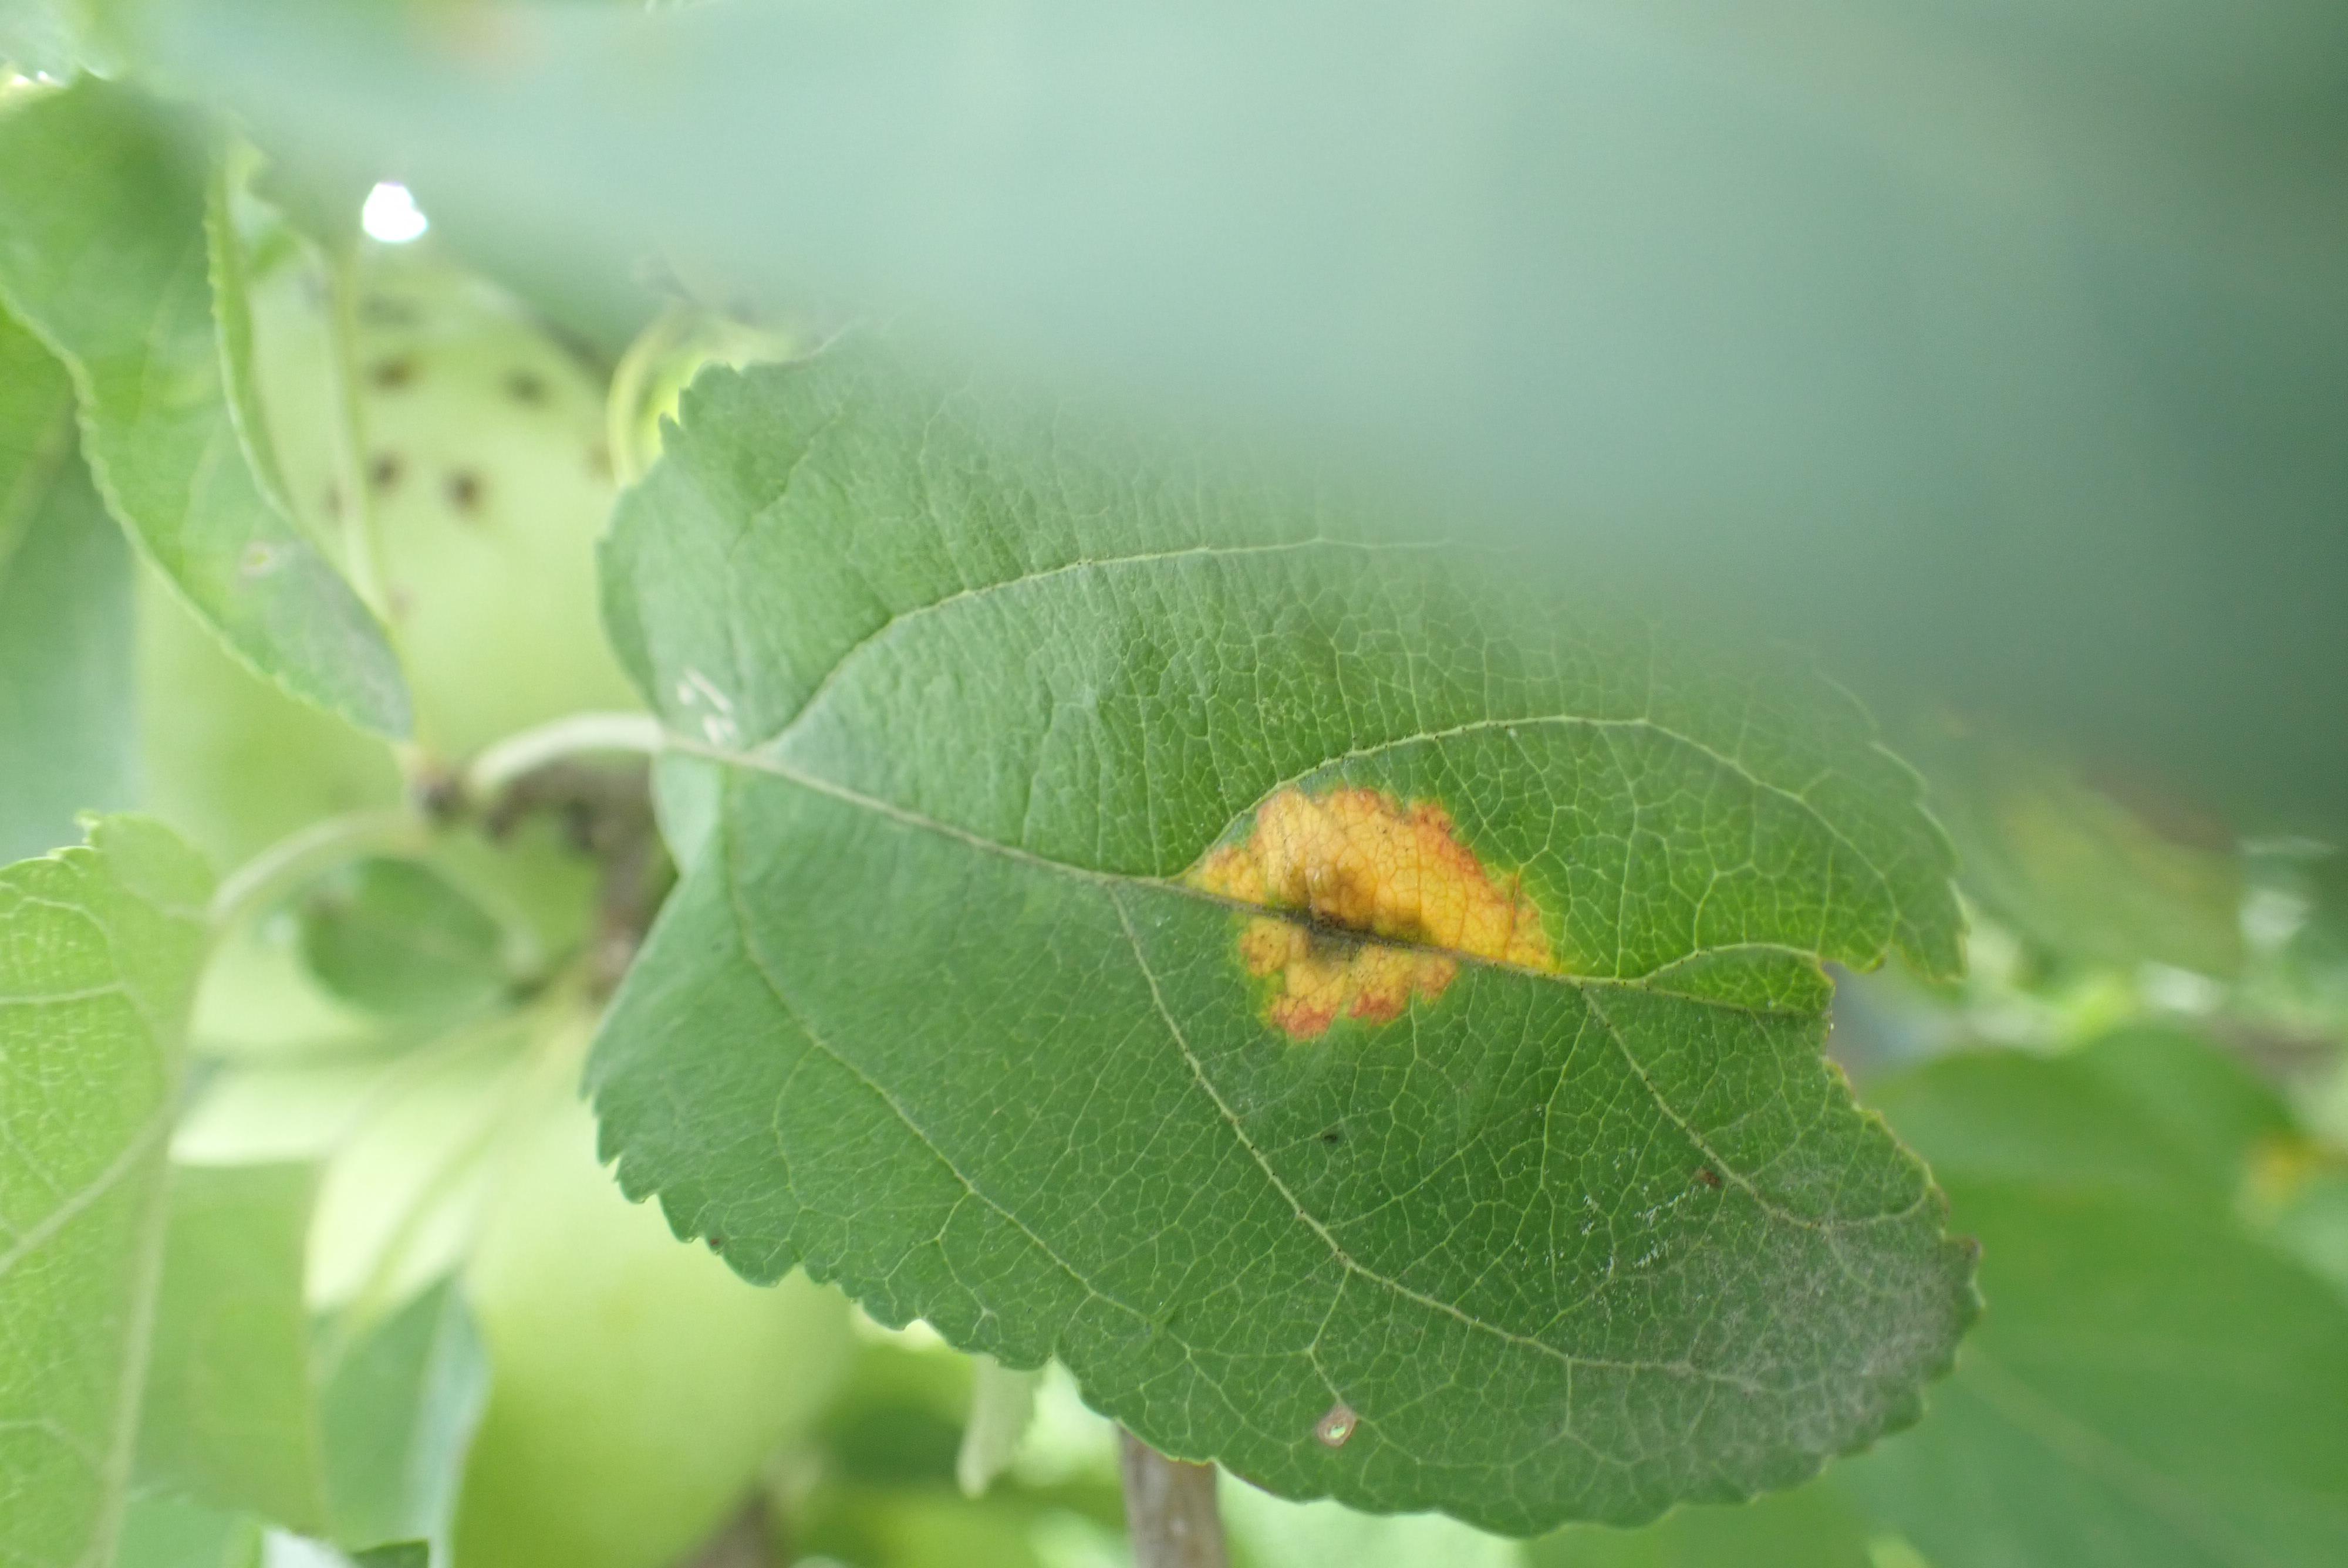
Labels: rust